Spudnut Shops

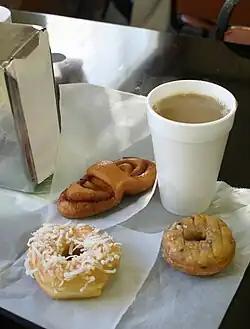
A sampler of potato doughnuts from Spudnuts Coffee Shop in Charlottesville, Virginia

By 1948, over 200 Spudnut Shops had sprung up across the USA. Spudnuts were advertised widely, with the slogan "Coast to coast... Alaska to Mexico". The cartoon character "Mr. Spudnut" frequently appeared in advertisements, restaurants, and even in parades. By mid-1949, the number was over 225, in 31 states. By 1954, there were more than 300 shops in 38 states.